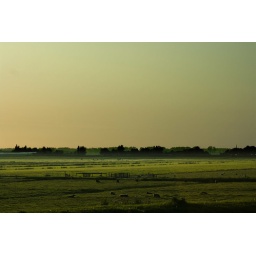
During a walk in the neighborhood of Zoetermeer I took this photo of the horizon with some sheep and cows in the fields